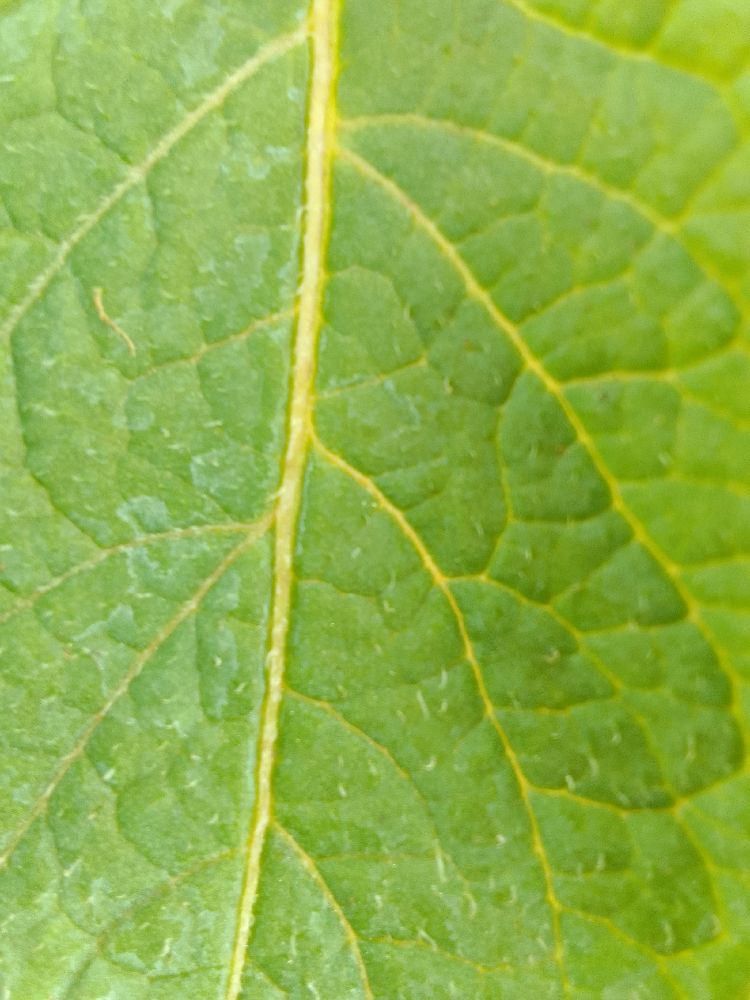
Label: Healthy